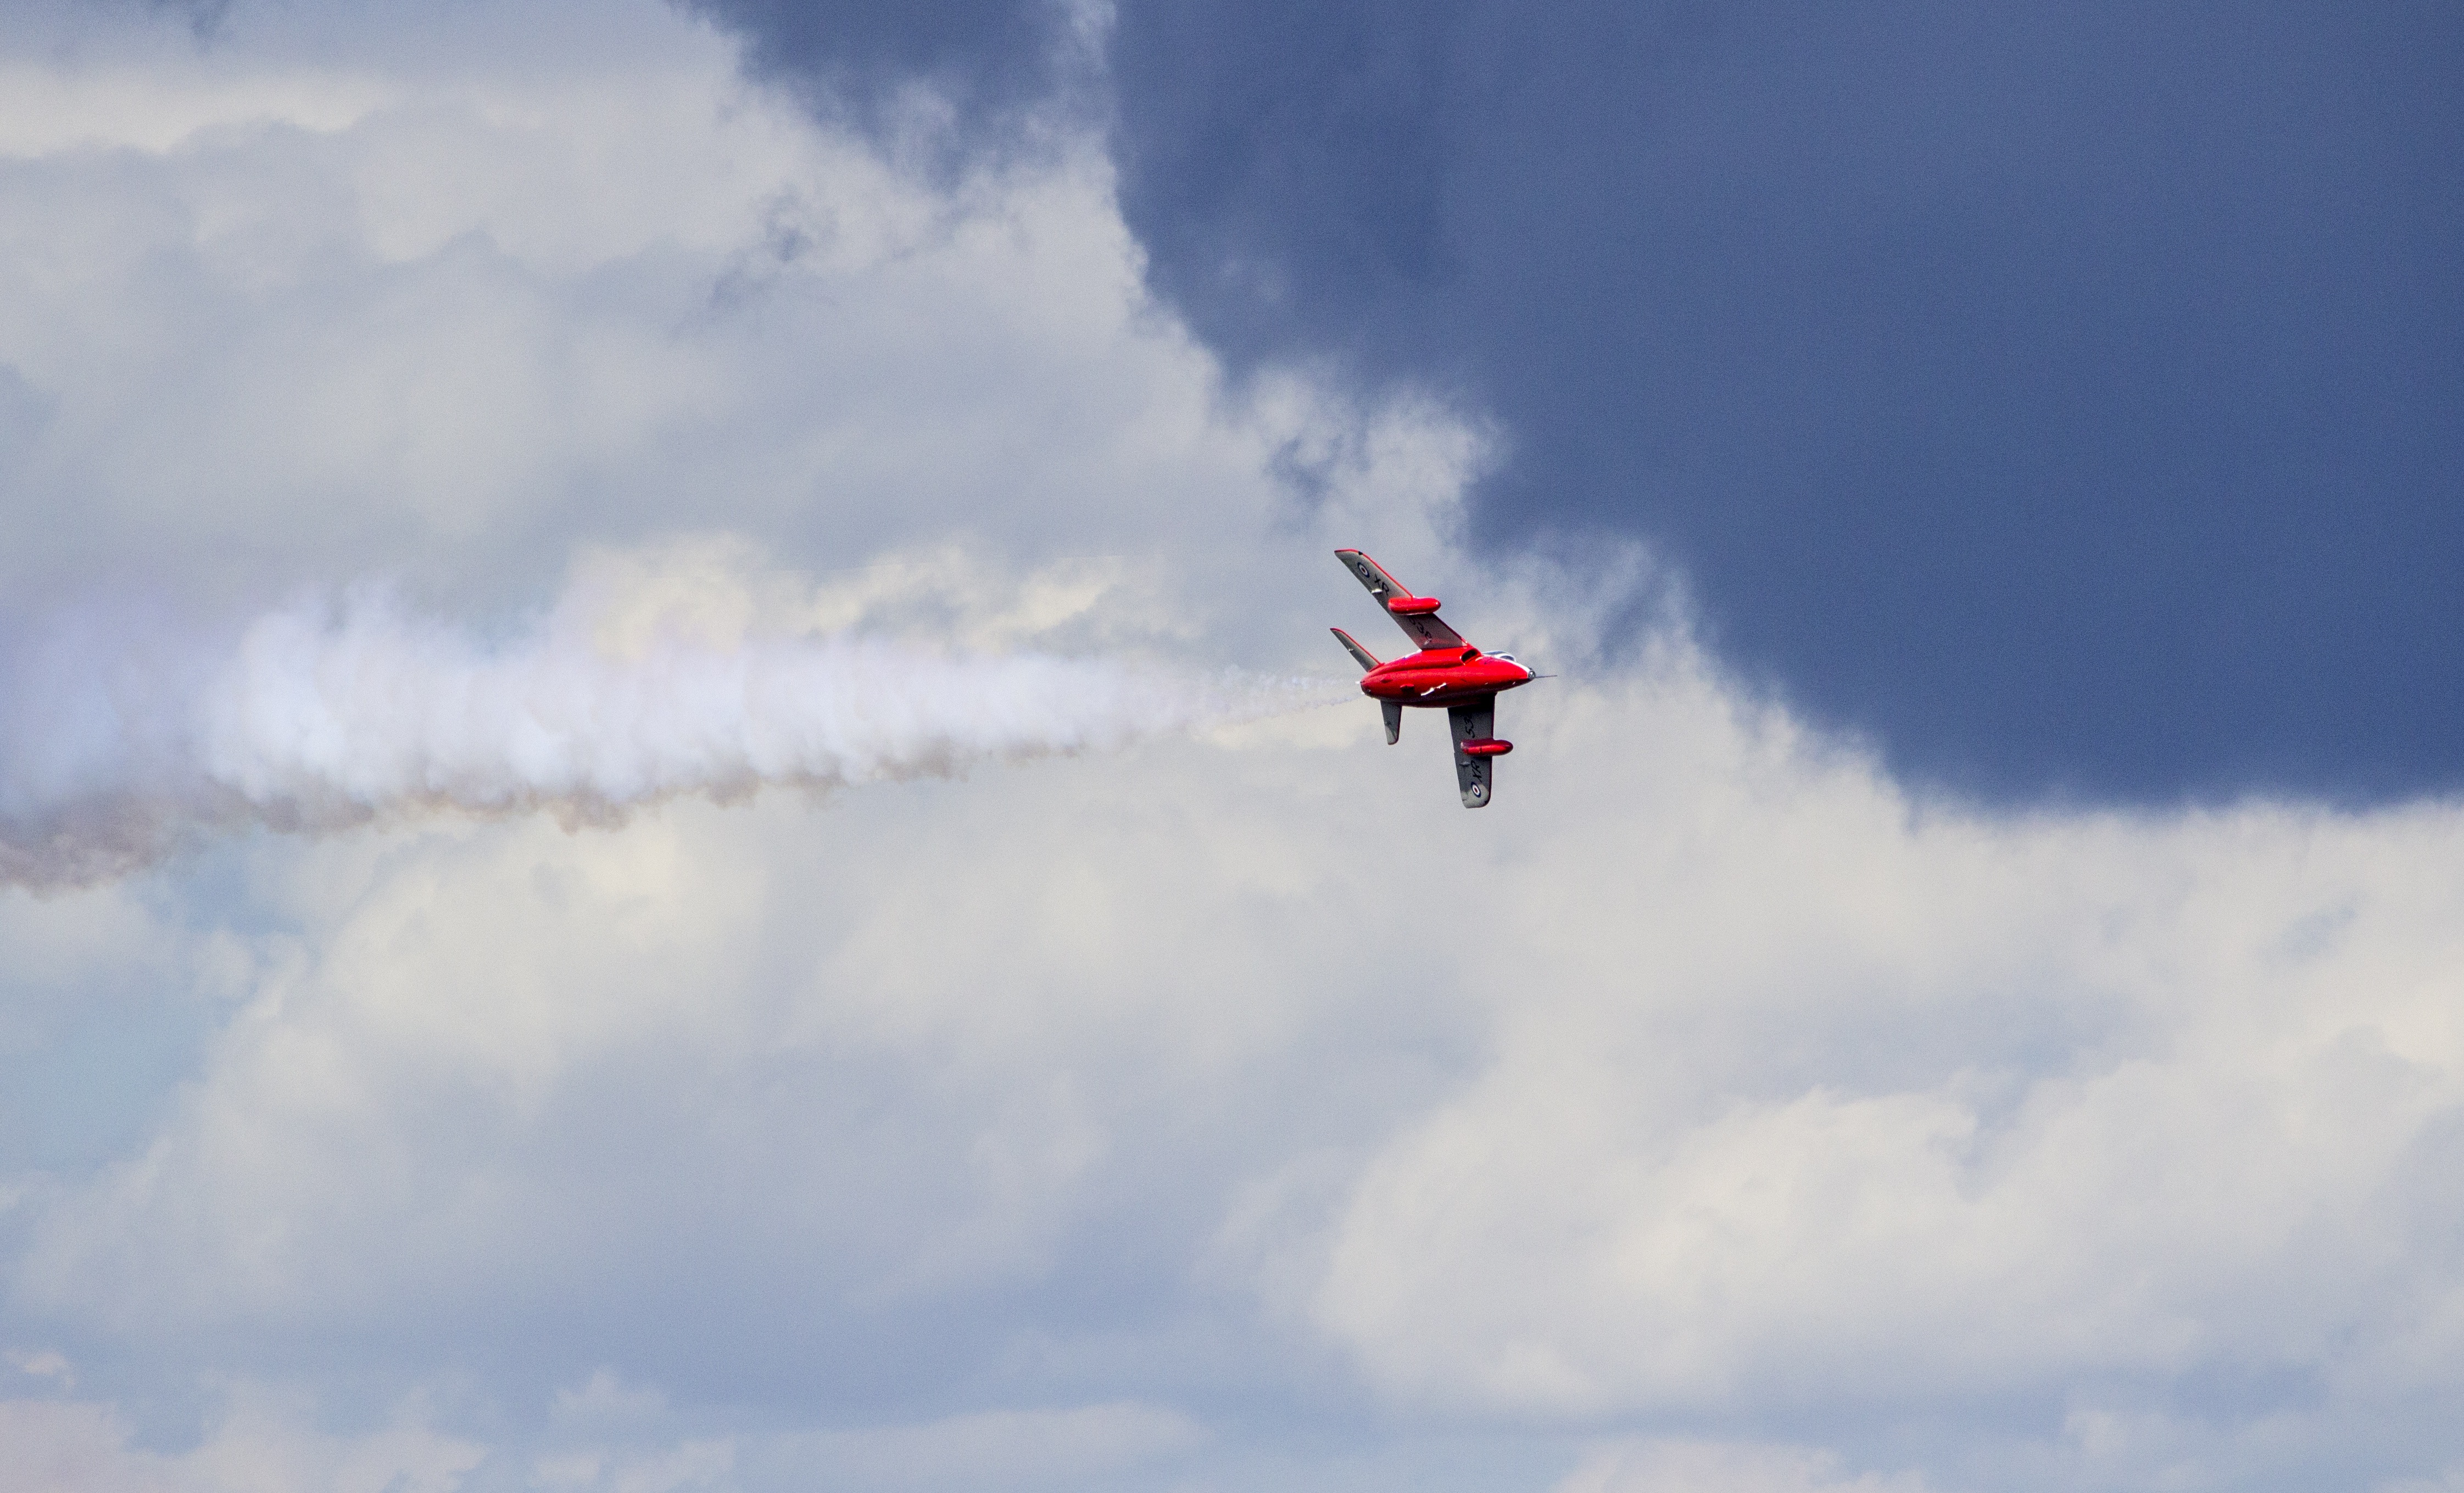
wing, cloud, sky, airplane, plane, aircraft, vehicle, aviation, show, flight, special, airshow, raf, takeoff, gnat, air show, air force, aerobatics, atmosphere of earth, general aviation, xr538